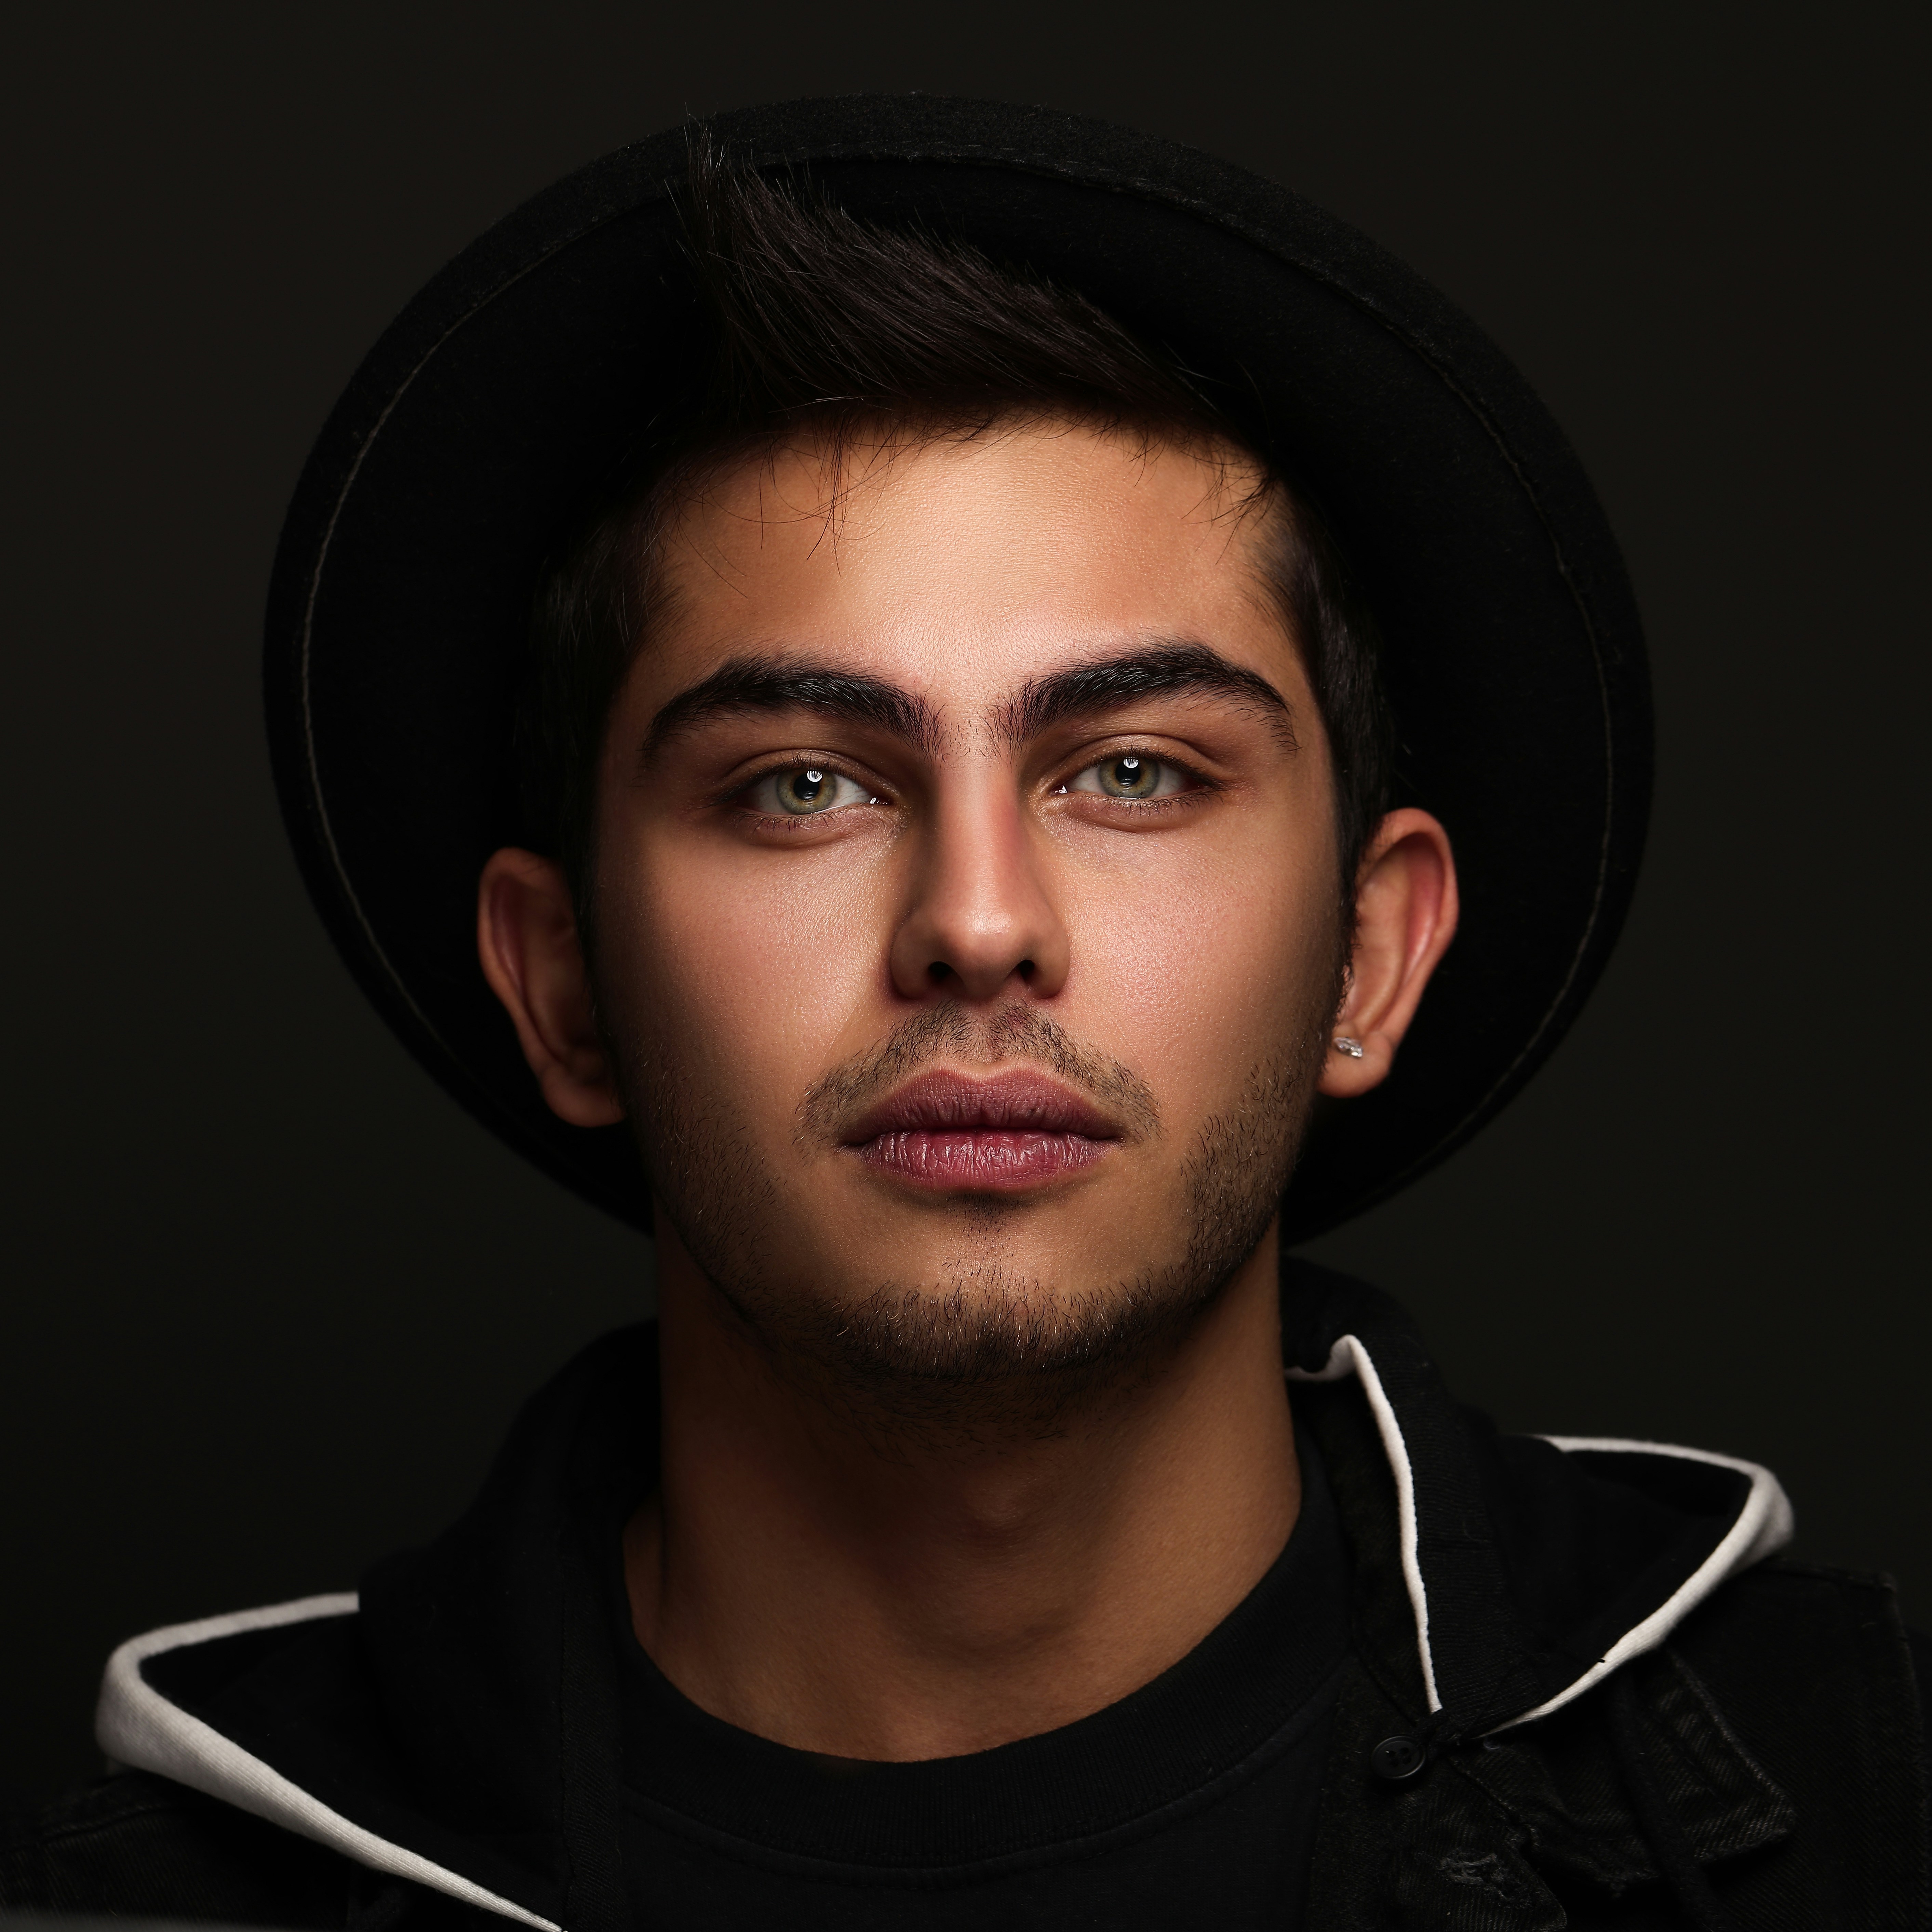
Gender: men